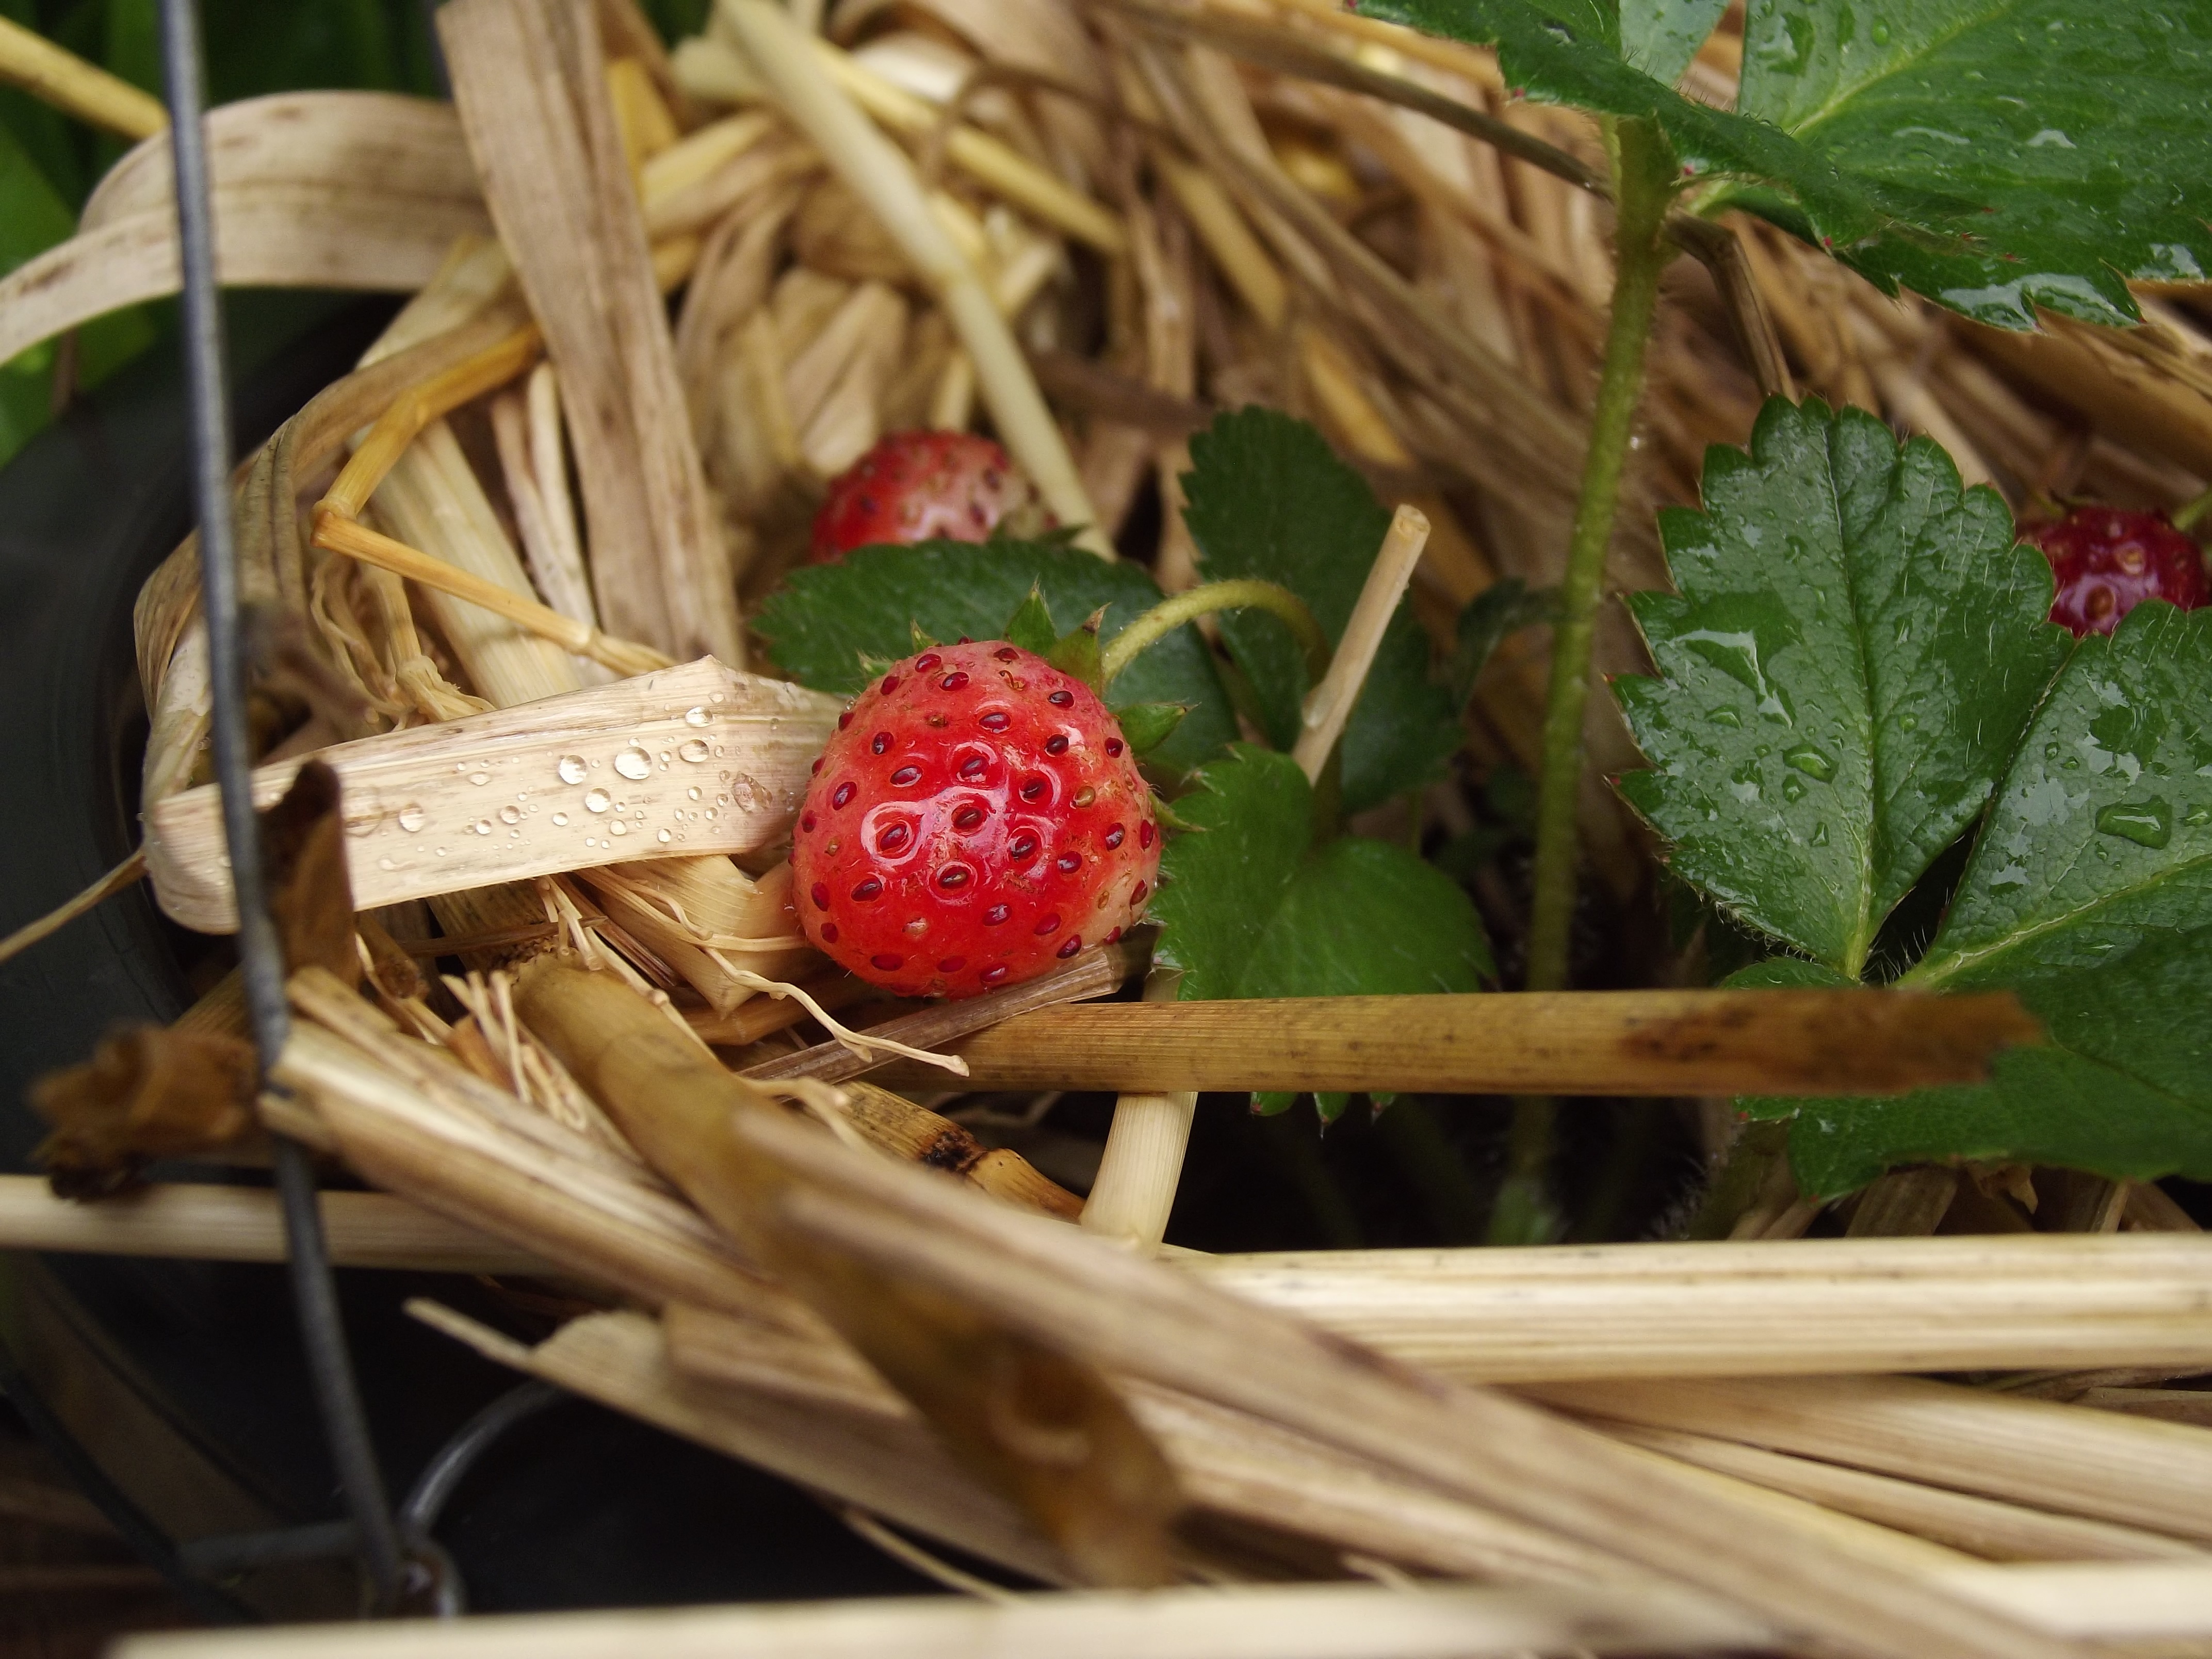
plant, fruit, berry, flower, food, produce, strawberry, strawberries, fang, flavor, grass family